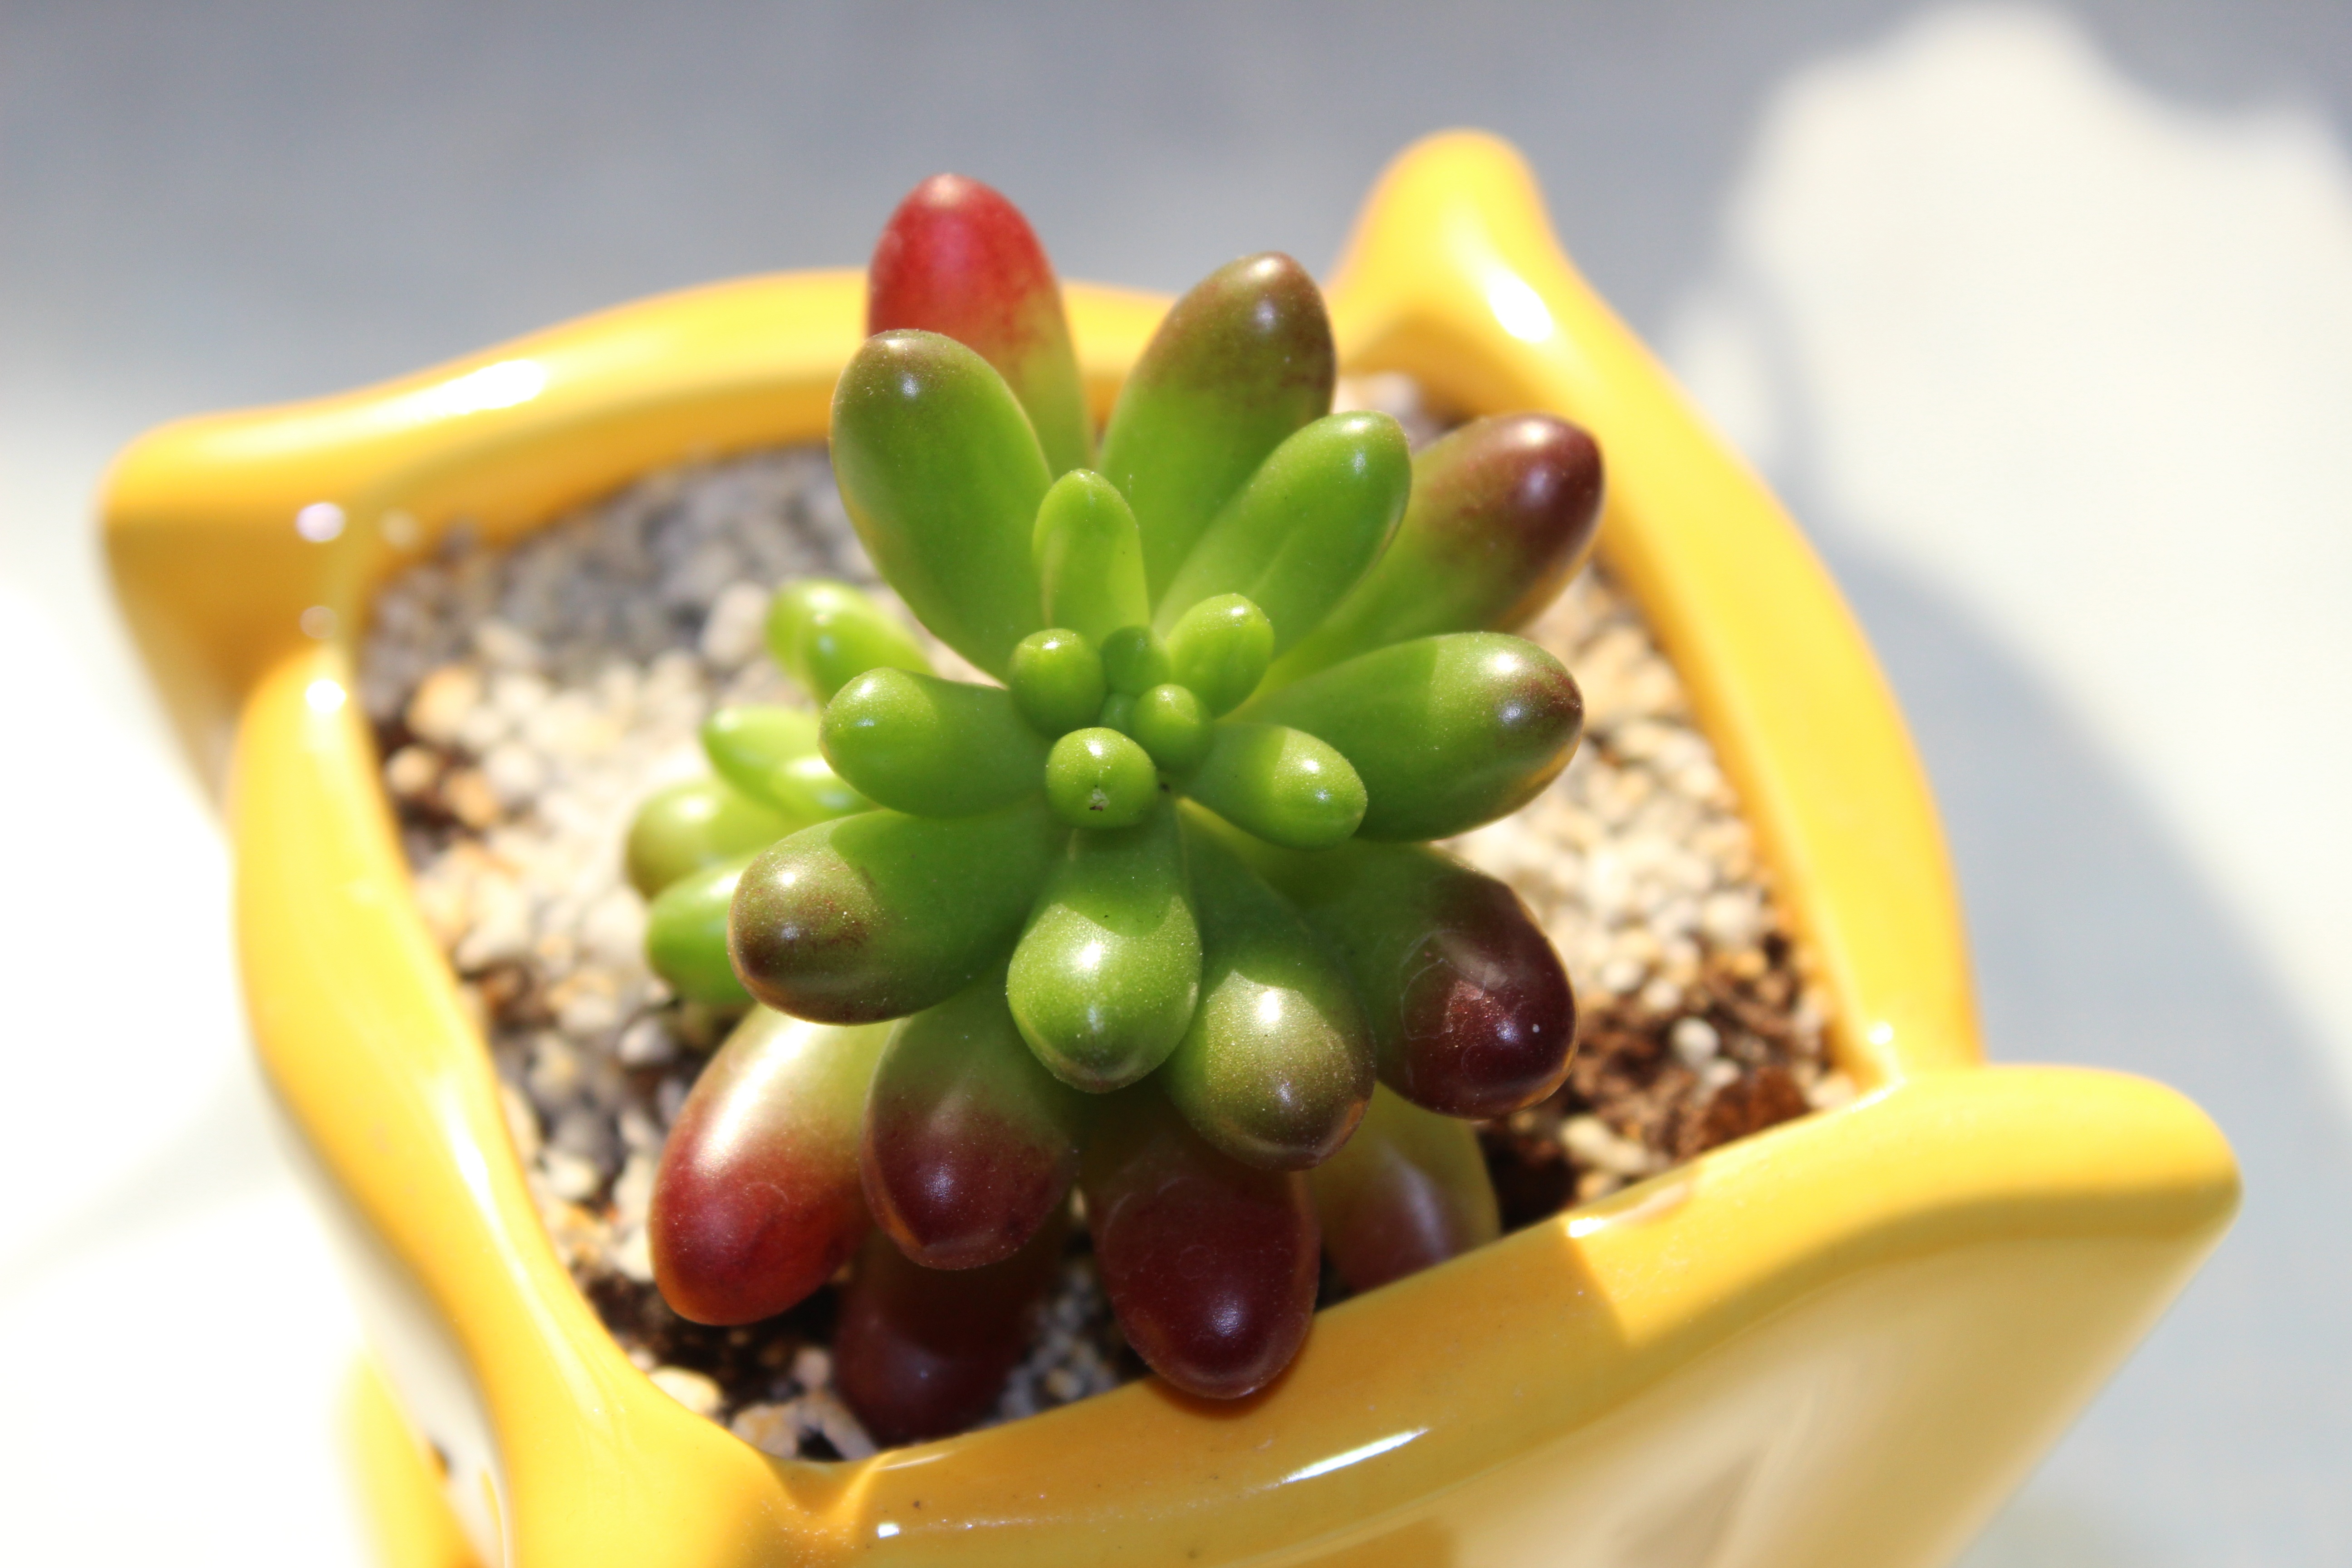
plant, fruit, flower, food, produce, color, yellow, potted plants, vitality, flowering plant, land plant